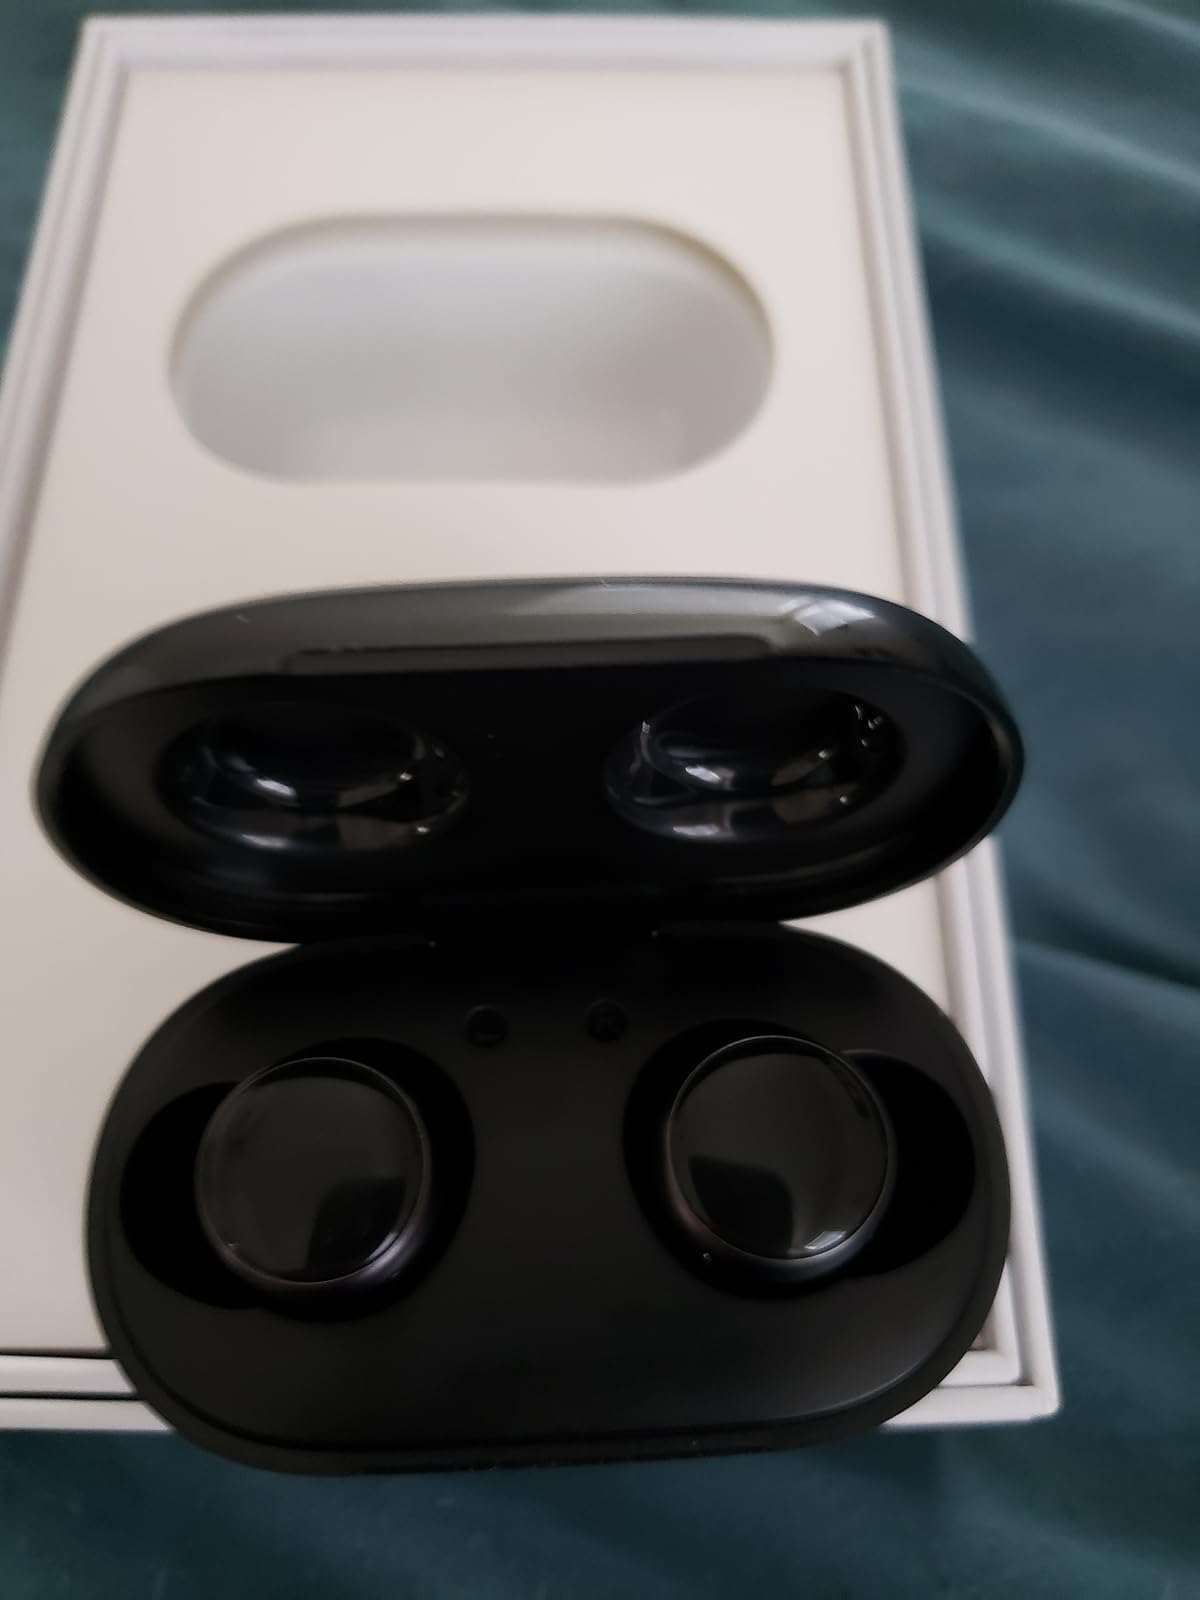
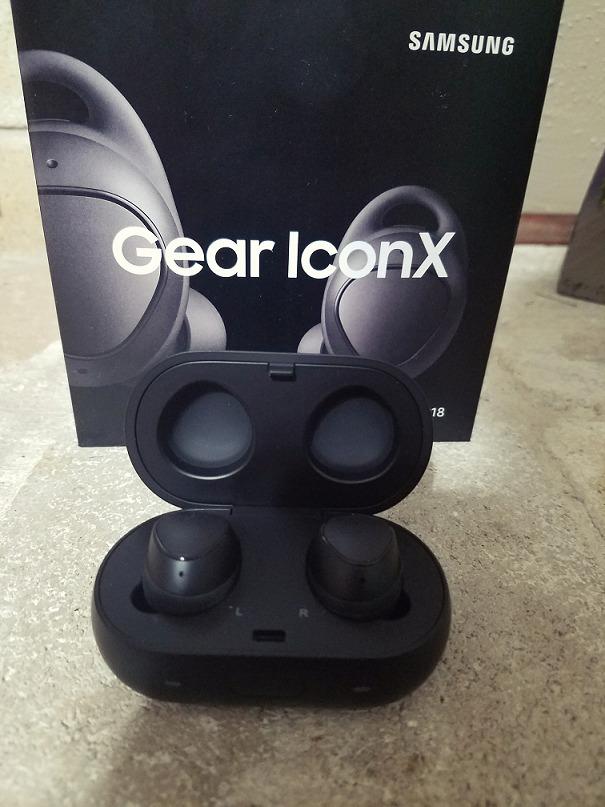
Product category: earbuds
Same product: no